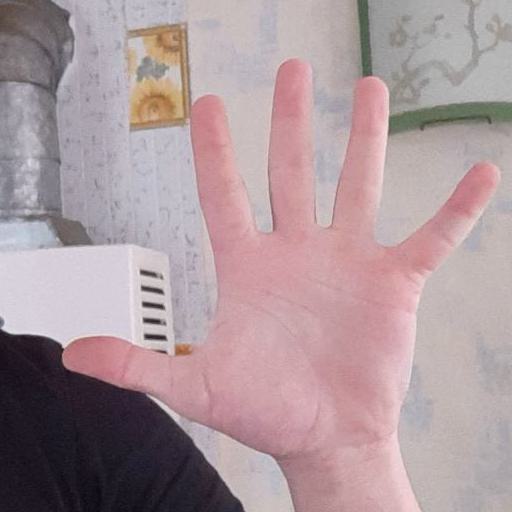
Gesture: palm